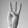
ASL letter: W